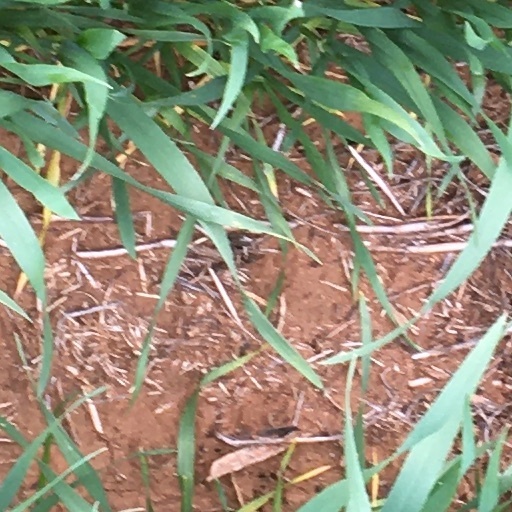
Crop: wheat